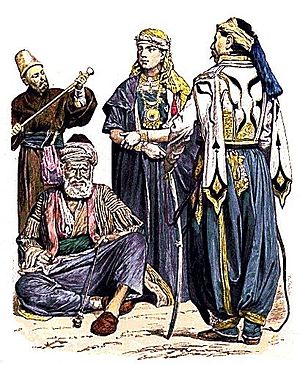
Syriens historie / Det osmanske Syrien
Syrere i slutningen af 1800-tallet.
Syriens historie omfatter en periode på flere tusinde år. Landet var et tidlig midtpunkt for civilisationsudviklingen og inkluderer nogen af verdens tidligste civilisationer. Navnet Syrien kommer fra assyrerne, som var en af mange civilisationer som periodevis herskede over blandt andet det område, som i dag er Syrien, i oldtiden. Siden blev området erobret af romerne og araberne, hvilket har bidraget til det moderne Syriens etniske og religiøse mangfoldighed, og i middelalderen blev landet udsat for en række invasioner. I fire århundrer herskede Det osmanniske rige over Syrien, men efter osmanernes nederlag i 1. verdenskrig blev Syrien sammen med nutidens Libanon omgjort til et mandatområde under Folkeforbundet, som blev forvaltet af Frankrig. I 1946 fik landet sin uafhængighed fra Frankrig, og det blev påvirket af panarabismen og den arabiske socialisme. Siden 1970 har Syrien været styret af Ba'ath-partiet under al-‘Asad-familiens ledelse, men deres styre er nylig blevet udfordret af oprøret i Syrien i 2011.